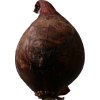
Label: red_onion